Question: Please indicate a possible affordance area of fork that can be used for holding
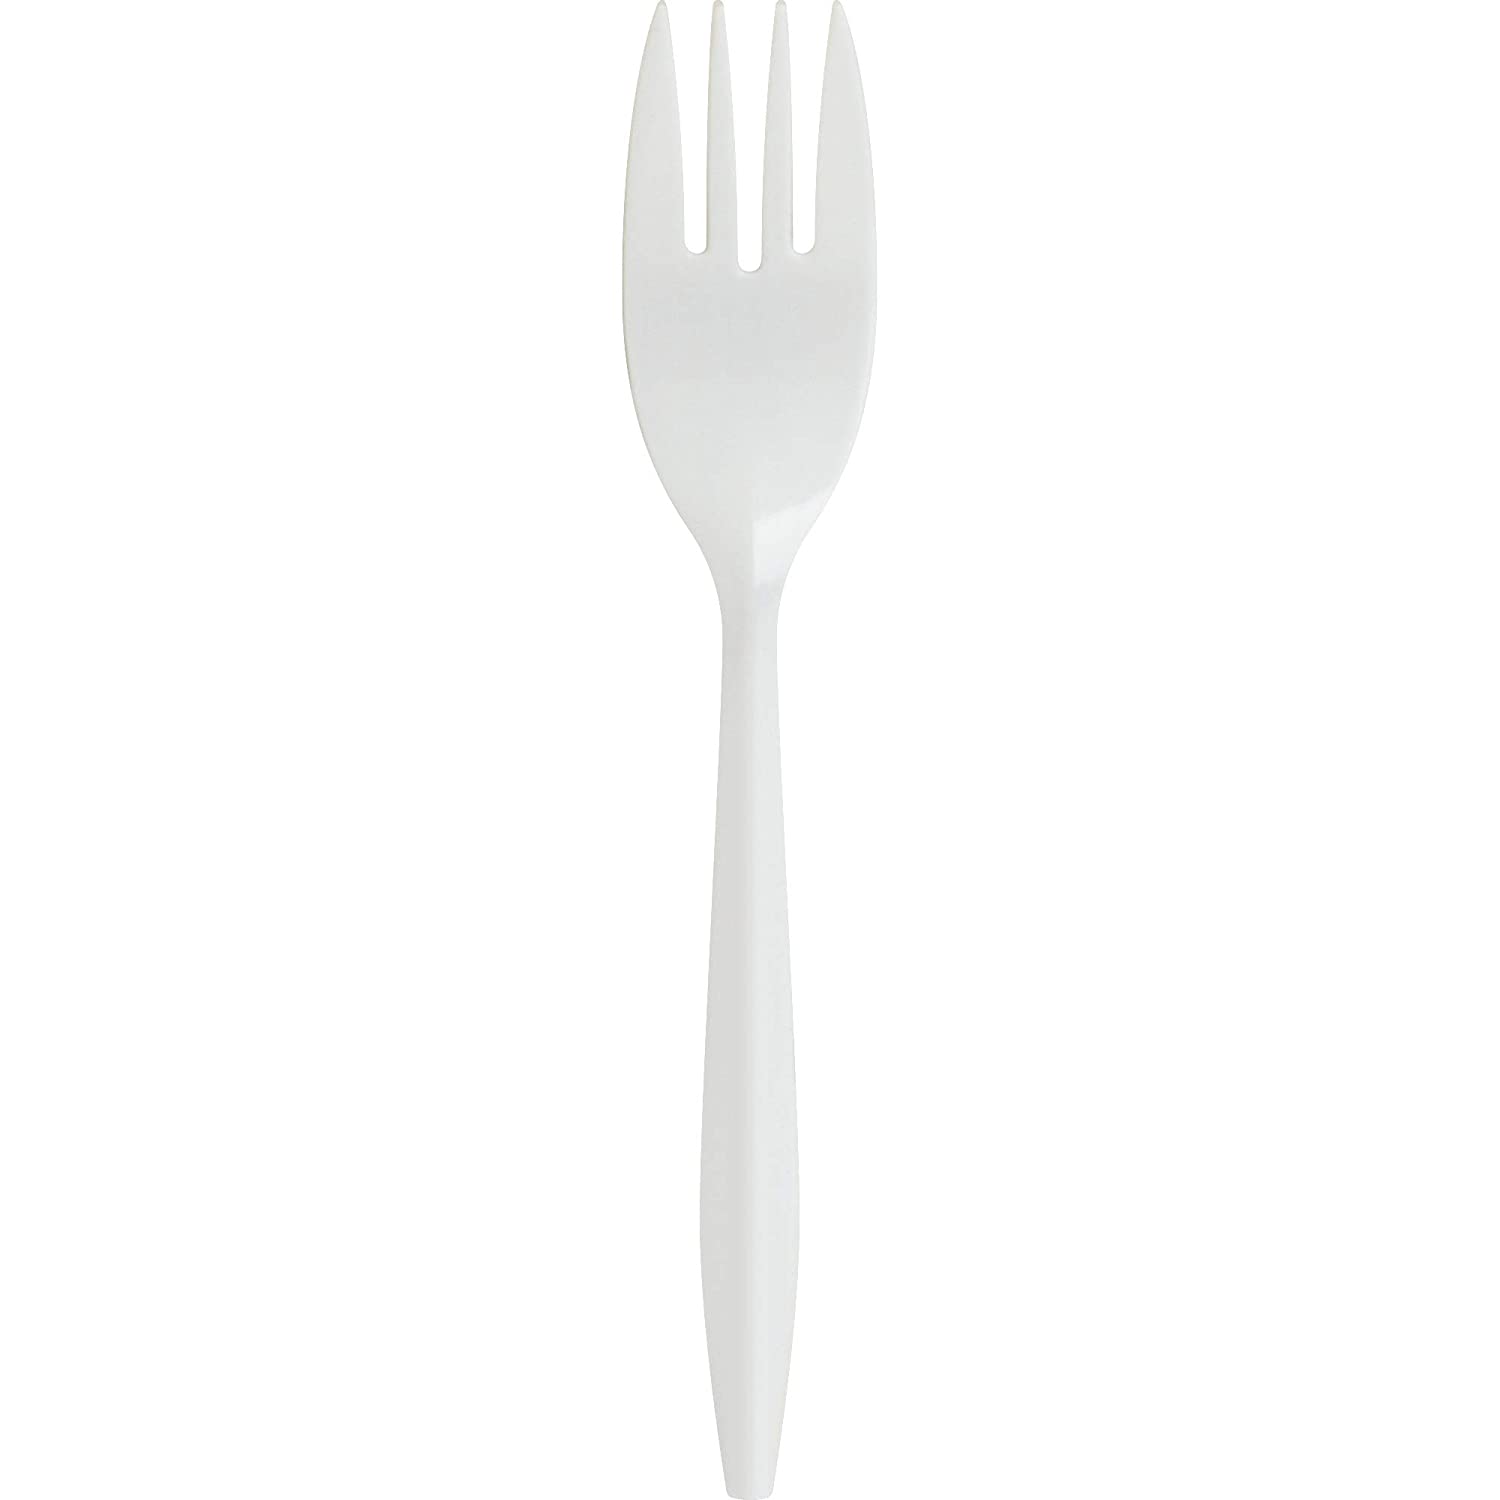
Answer: [716.107, 813.441, 804.751, 1475.666]